List of Last Exile characters

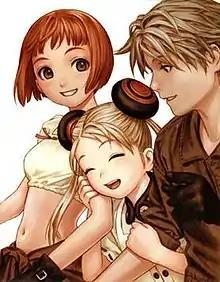
Gonzo promotional image for "Last Exile" featuring main characters Lavie Head, Alvis E. Hamilton, and Claus Valca.

The Japanese animated television series "Last Exile" has a cast of characters designed by artist Range Murata.